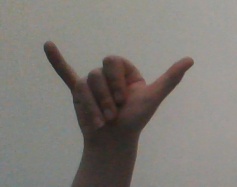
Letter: ya